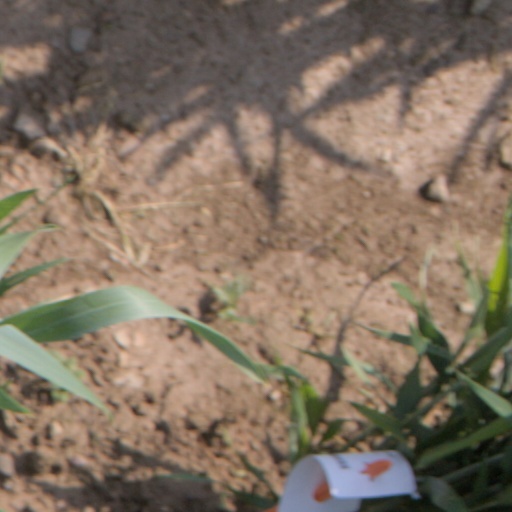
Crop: wheat